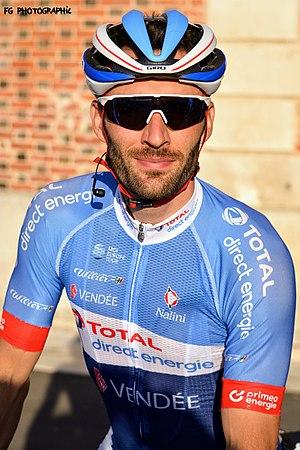
Jonathan HIVERT - Août 2019
Jonathan Hivert, né le 23 mars 1985 à Chambray-lès-Tours, est un coureur cycliste professionnel français, membre de l'équipe Total Direct Énergie.